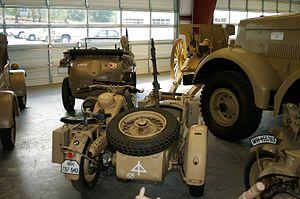
La BMW R 75 est une moto et un side-car de la période de la Seconde Guerre mondiale produit par la société allemande BMW de 1941 à 1944. Elle était appelé également "überschweres Wehrmachtsgespann". Elle fut notamment utilisée dans le désert d’Afrique du Nord par l'Africa Korps et en Union soviétique durant l'Opération Barbarossa, de 1941 à 1945.